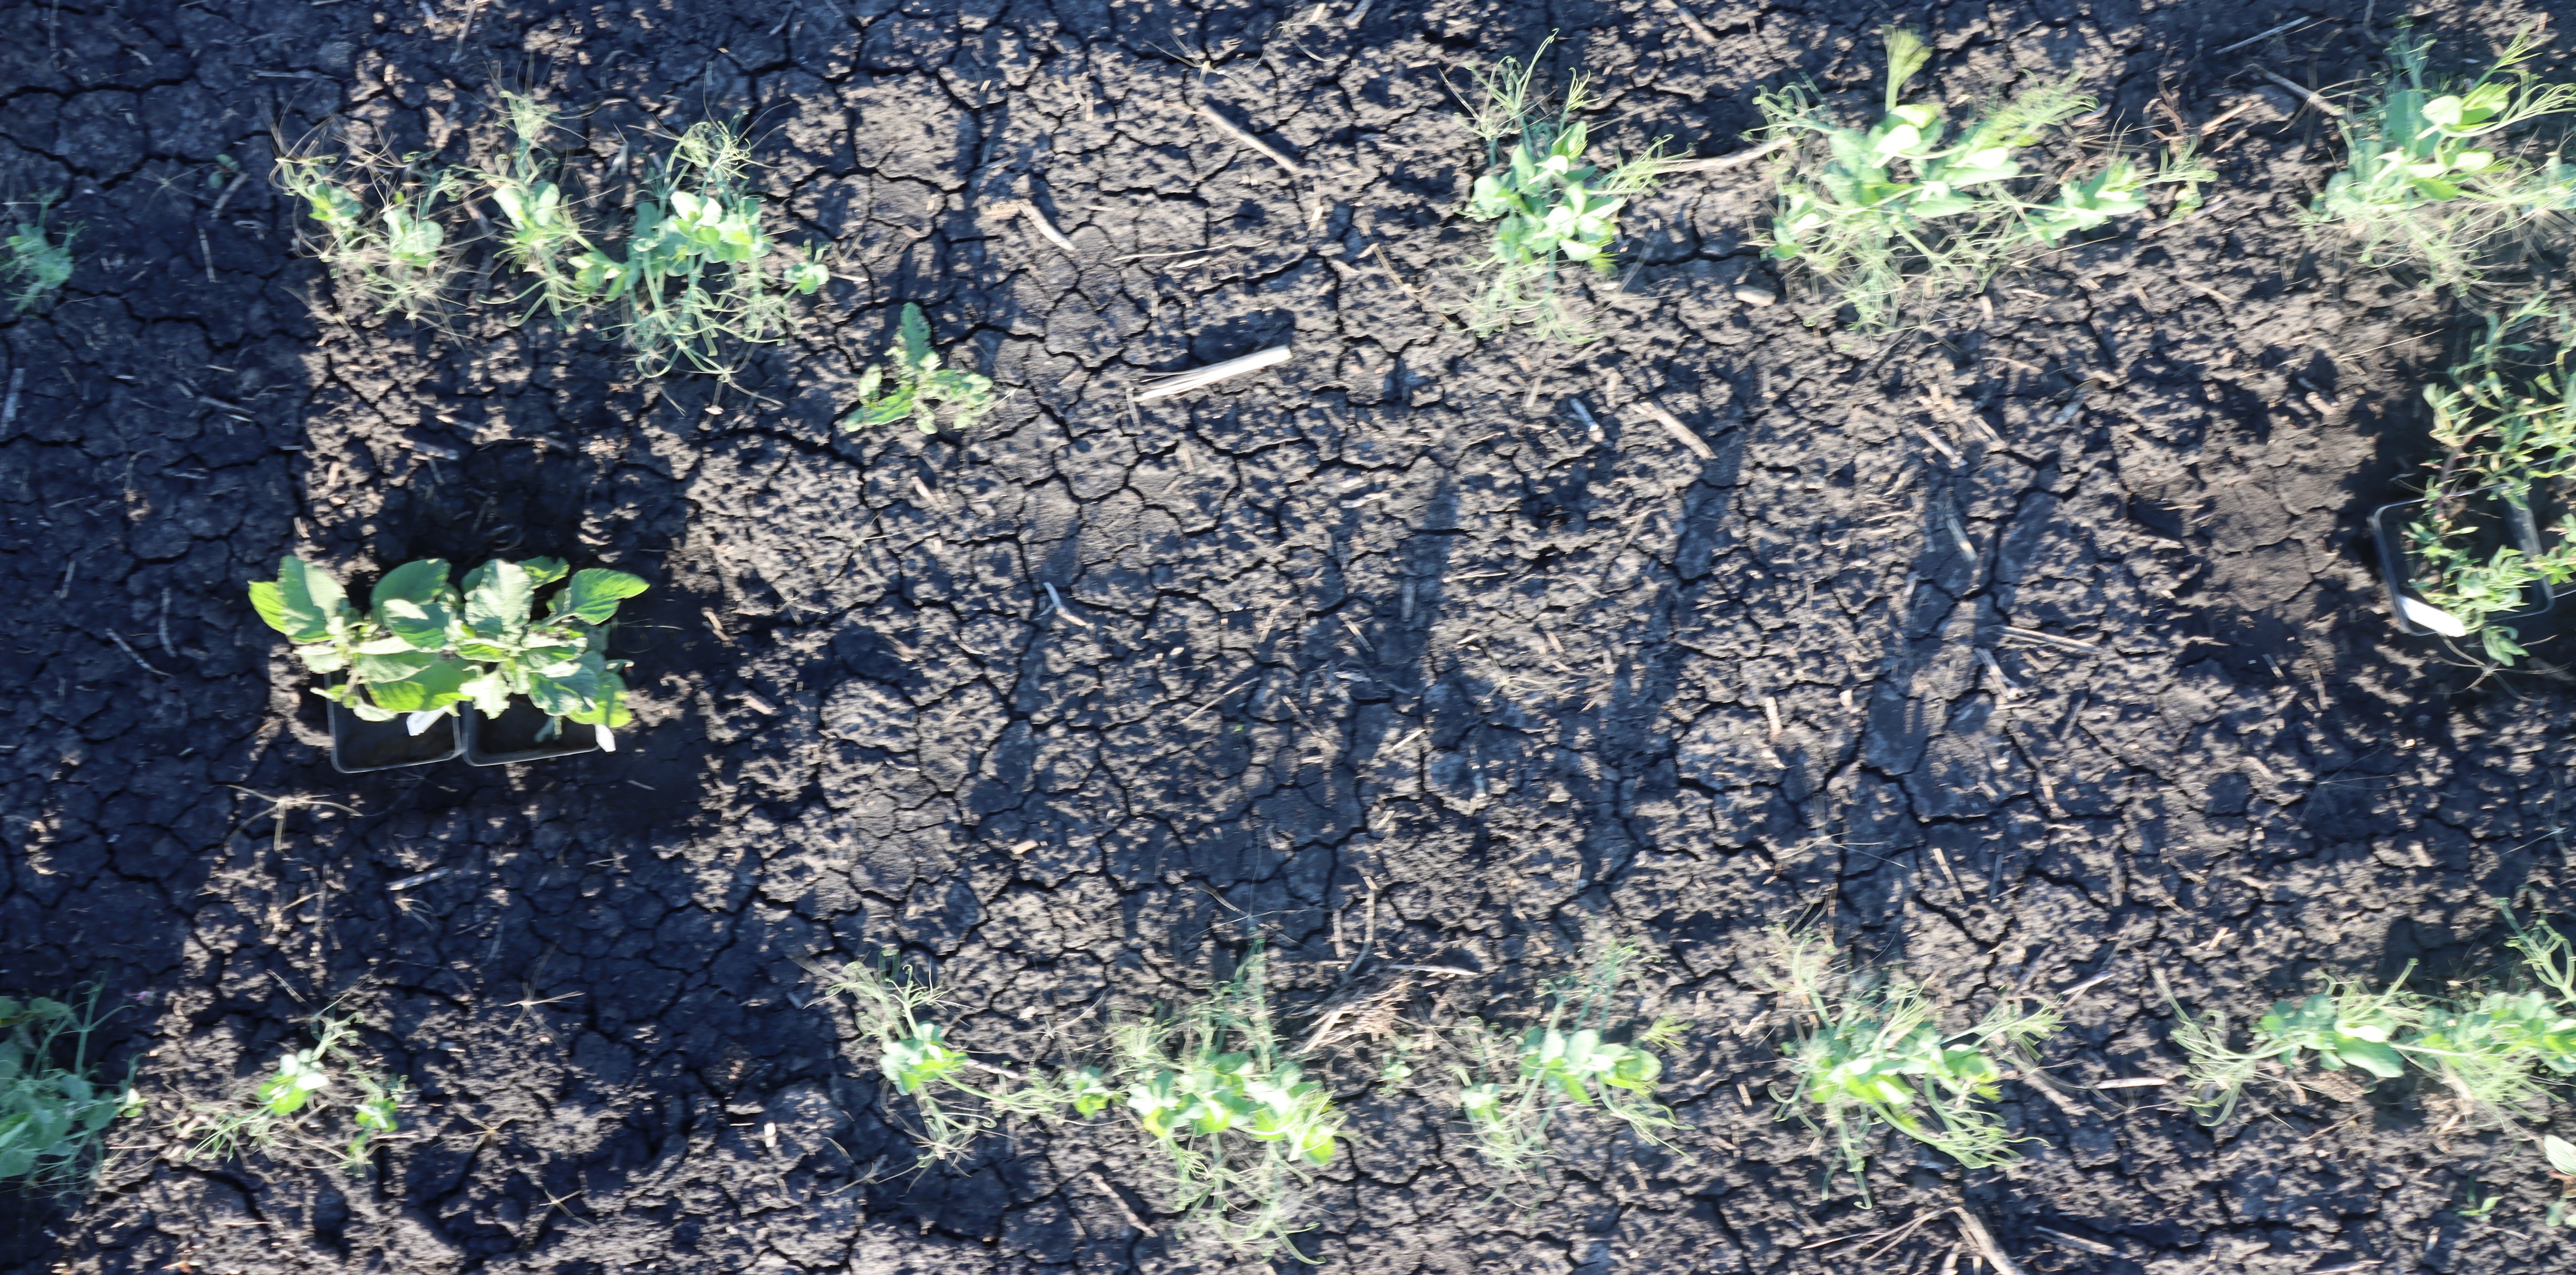
Crop: Field pea
Objects: Redroot Pigweed, Redroot Pigweed, Field Pea, Field Pea, Field Pea, Field Pea, Field Pea, Field Pea, Field Pea, Field Pea, Field Pea, Field Pea, Field Pea, Field Pea, Field Pea, Field Pea, Field Pea, Field Pea, Field Pea, Kochia